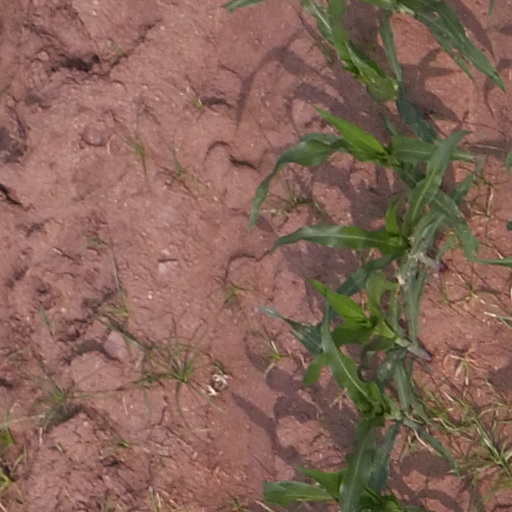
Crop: maize; corn